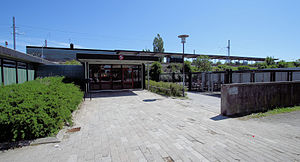
Åmarken Station
Åmarken Station er en S-togs-station på Køge Bugt-banen.